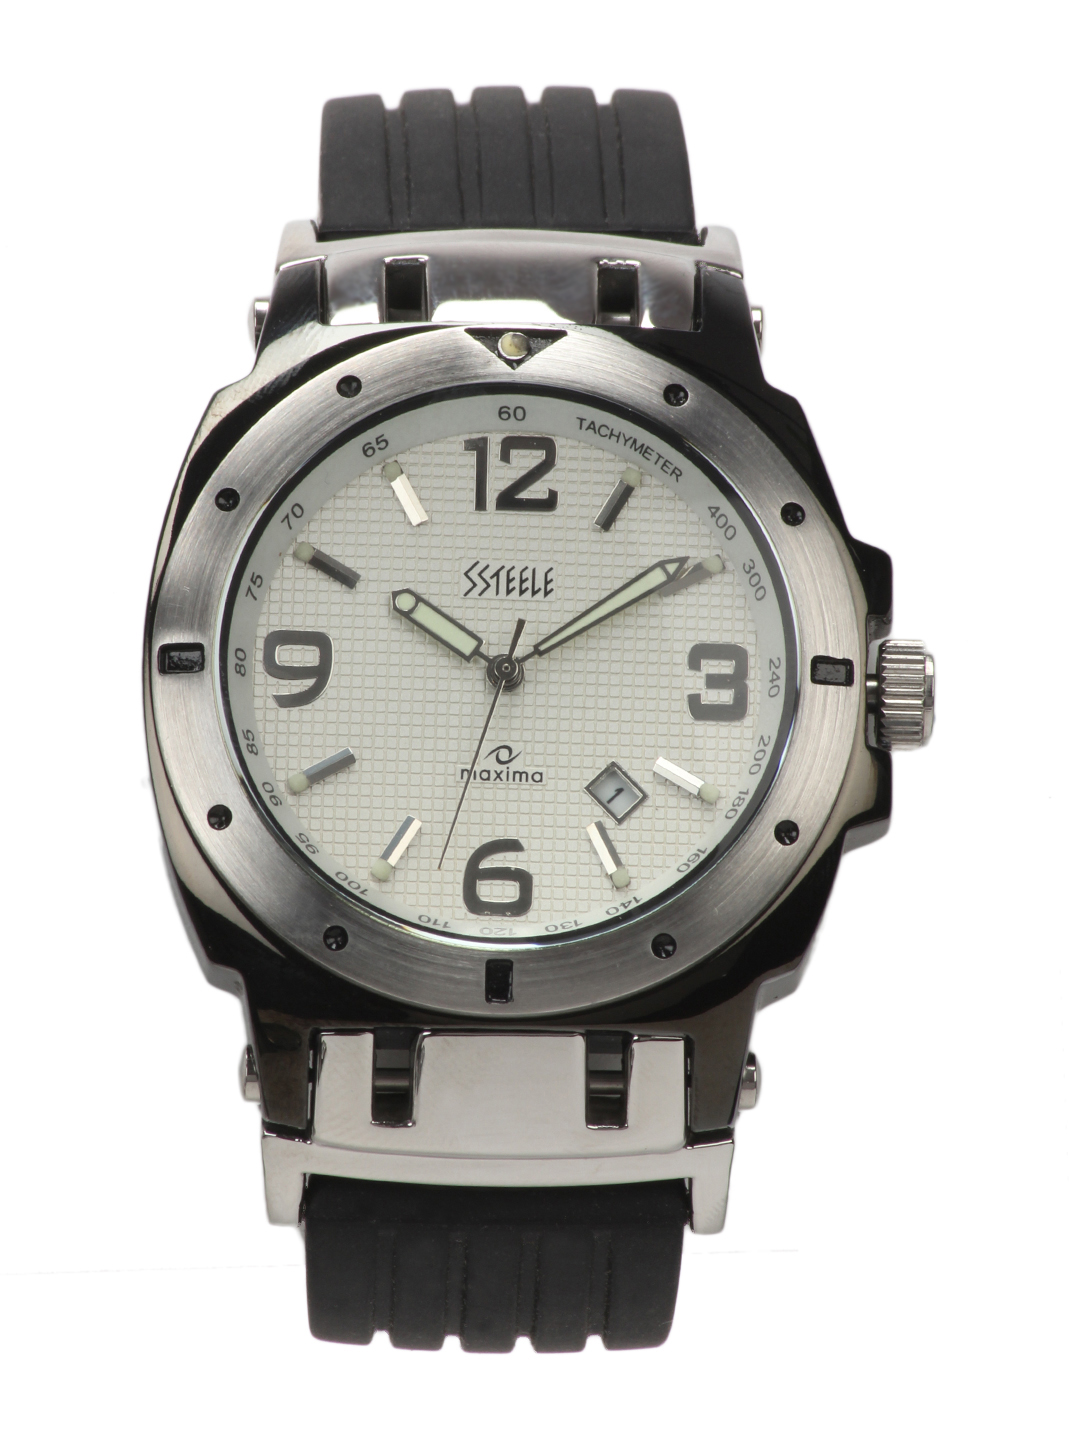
Maxima Men Silver Dial Ssteele Watch
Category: Accessories / Watches / Watches
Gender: Men
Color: Silver
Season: Winter 2016
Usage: Casual